Rajiv Gandhi Foundation

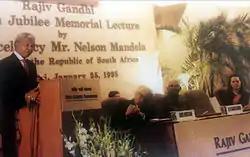
Nelson Mandela speaking at the Rajiv Gandhi Memorial Lecture

In August 1991, the foundation setup Rajiv Gandhi Institute for Contemporary Studies (RGICS) to provide research based ideas, analysis, policy and practical programmes into contemporary problem. RGICS programmes cover economic reform, science and technology, social problem, public affairs and international relations. The Institute organizes conferences, lectures, workshops, short studies and projects and invites experts to lend their insight into the contemporary issues. It also encourages research scholars, scientists, economists and social scientists to undertake projects which can provide inputs towards policy framing and decision making. Some of the speakers include Robert McNamara, Nelson Mandela, Hillary Clinton, and Edward Said.